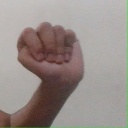
अक्षर: ठ